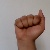
The image shows a hand gesture representing the letter 'A' in Indian Sign Language.